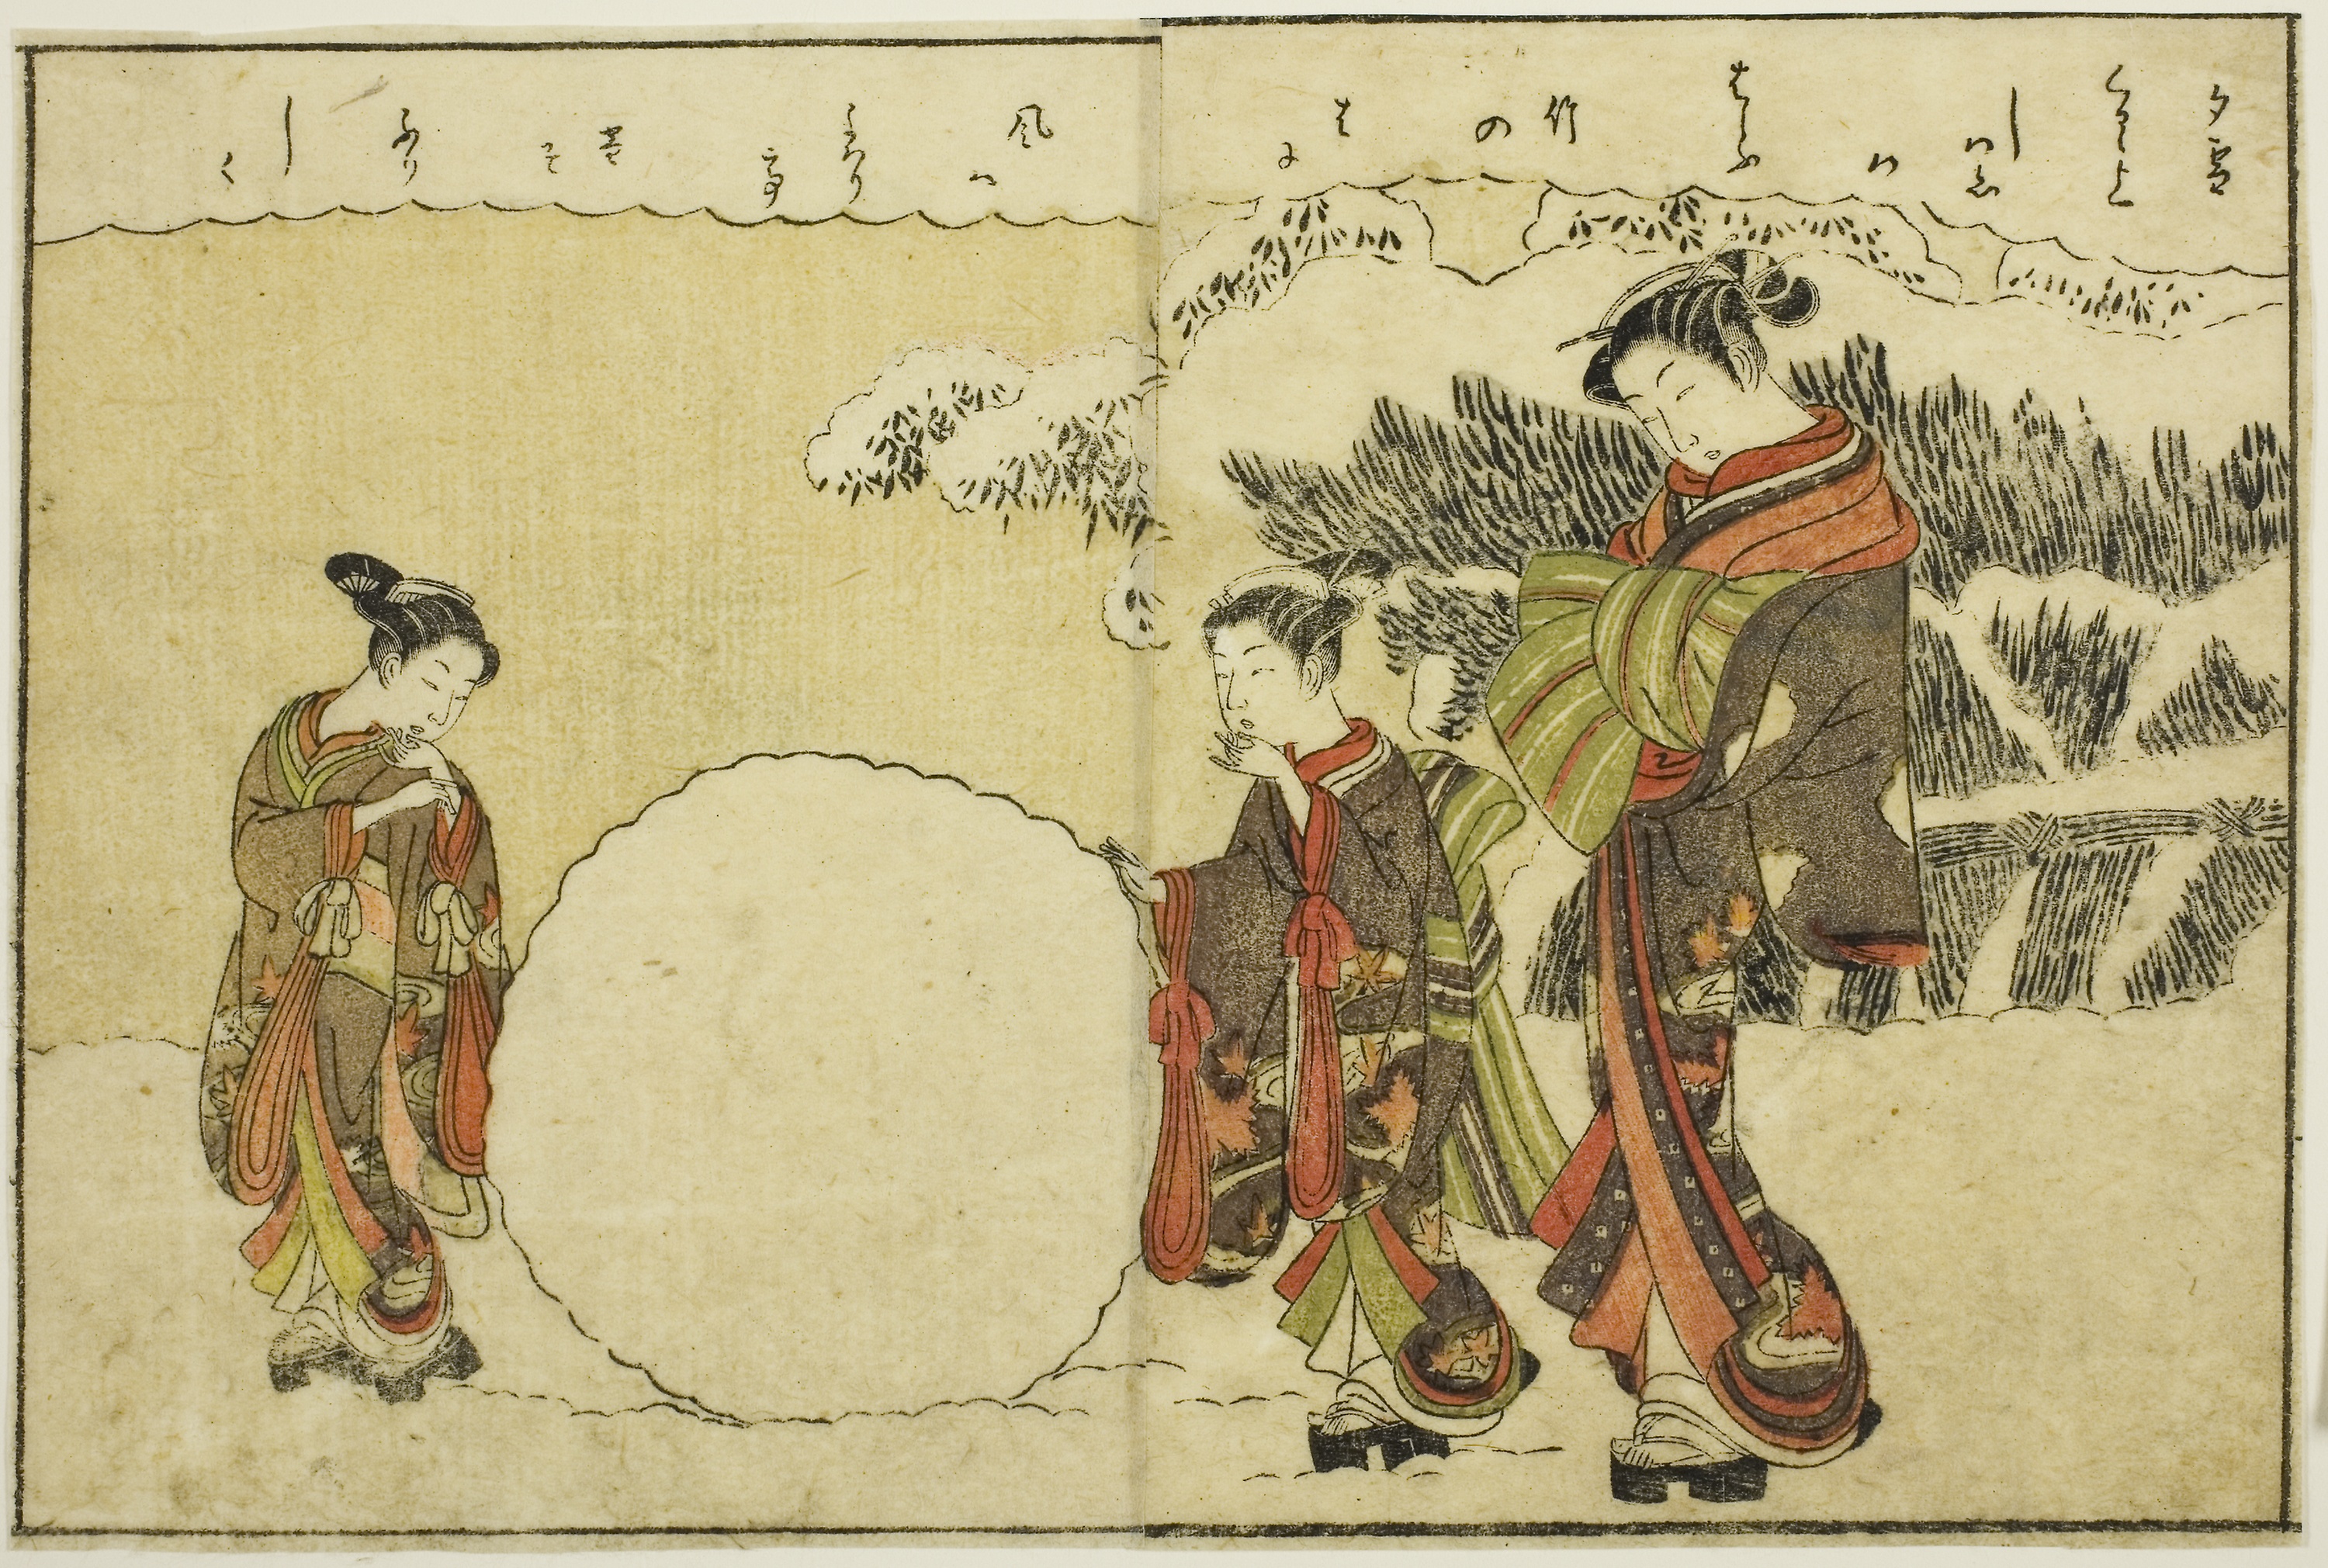
text, art, painting, illustration, costume design, paper product